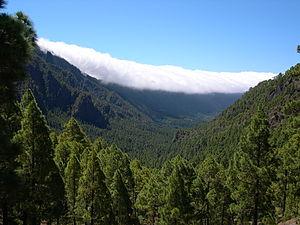
Parc national de la Caldeira de Taburiente sur l'île de La Palma dans les îles Canaries (Espagne).
Pinus canariensis ou pin des Canaries est un conifère de la famille des Pinacées. Il est le symbole de La Palma.